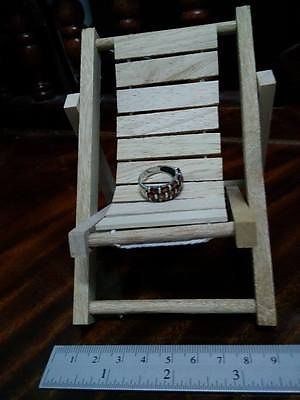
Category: chair